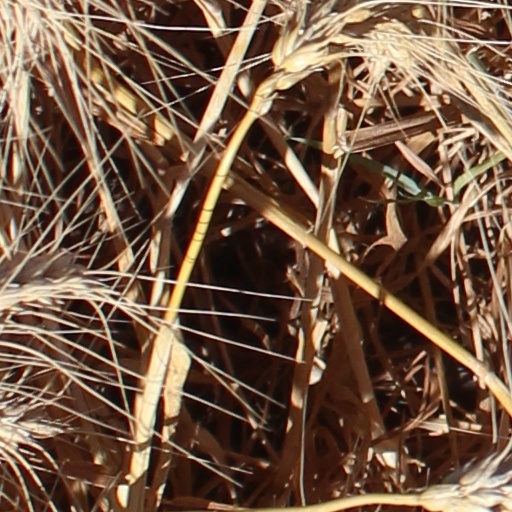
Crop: wheat